Râșnov Fortress

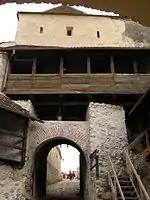
Southern inner gate

The legend says that during a siege, the inhabitants of the fortress made two Turkish prisoners dig a well in the middle of the fortress in order to regain their freedom. The captives dug for 17 years, during which time they wrote verses from Koran on the well walls which can be seen even today. The fate of the prisoners isn't known, with some saying that they were released, and others that they were killed.